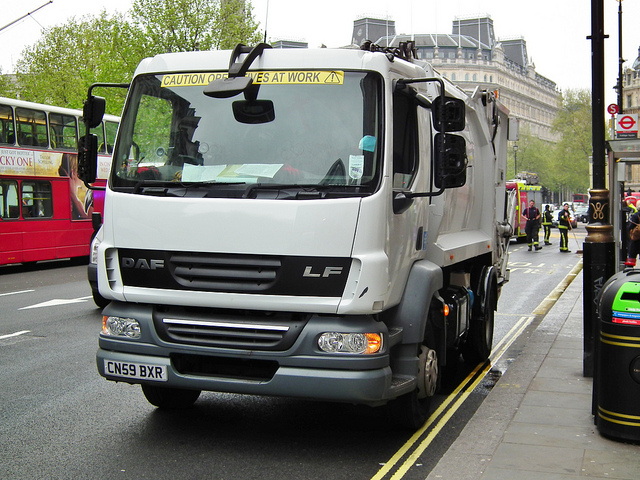
user: Given an image and a question. Answer the question in a short answer. Question: What brand is this vehicle? Short Answer:
assistant: mercedes